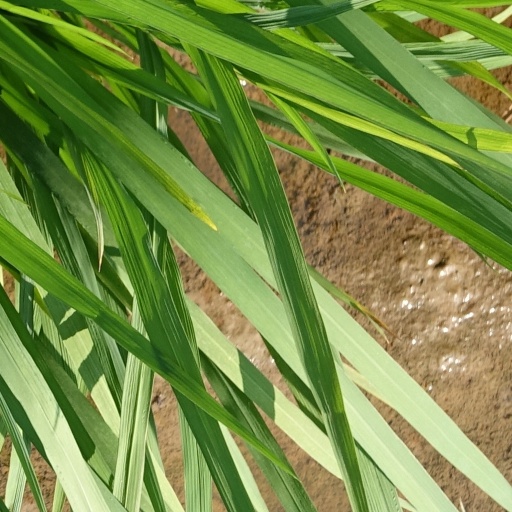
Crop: rice